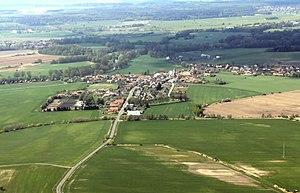
Dříteč est une commune du district et de la région de Pardubice, en République tchèque. Sa population s'élevait à 458 habitants en 2018.